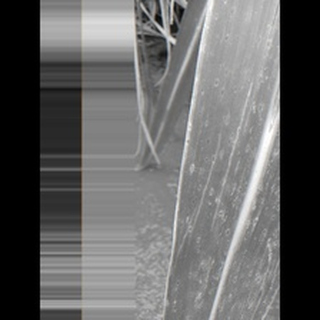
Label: sugarcane_rust